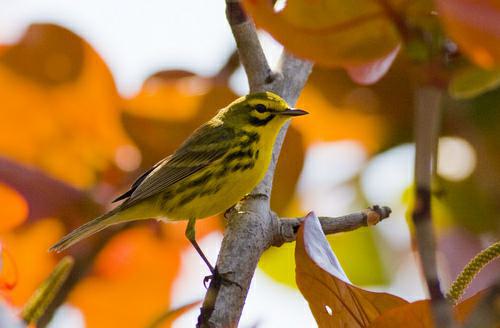
A photo of a prairie warbler